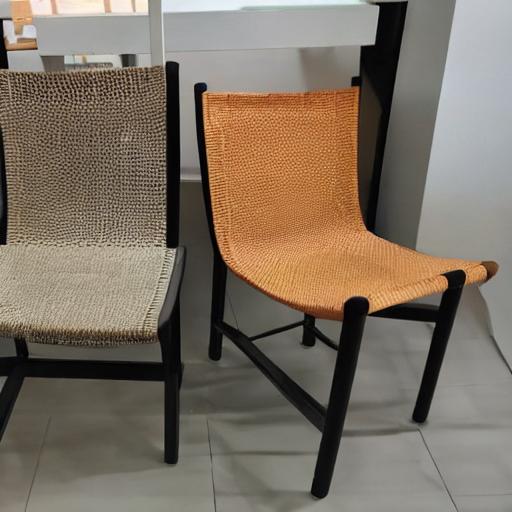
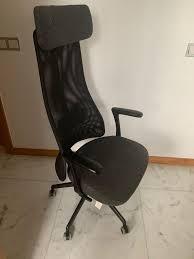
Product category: items_chair
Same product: no